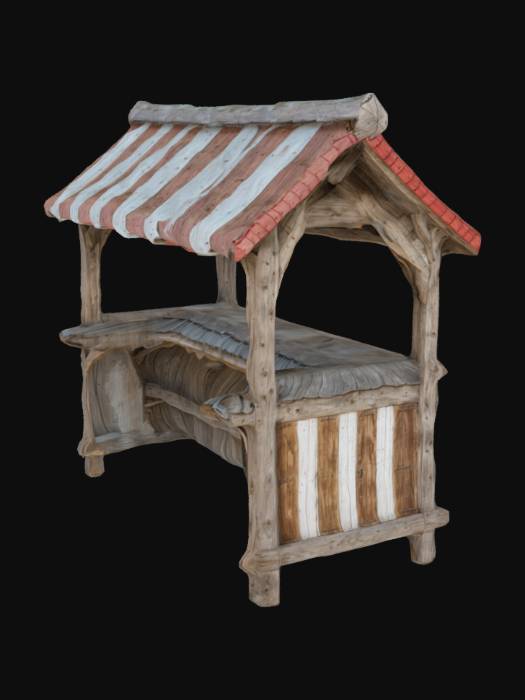
미적 점수 (1~10점): 7